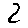
Label: 2